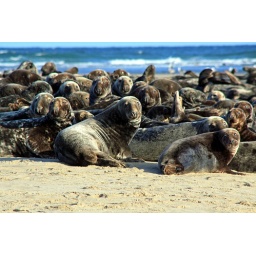
Seals on sandbar after several great white sharks were spotted in the area this summer at the Cape